Dénes Györgyi

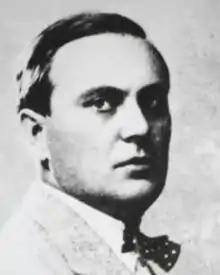
Dénes Györgyi

Dénes Györgyi (April 25, 1886 – November 25, 1961) was a Hungarian architect, a member of the Györgyi-Giergl artistic family.